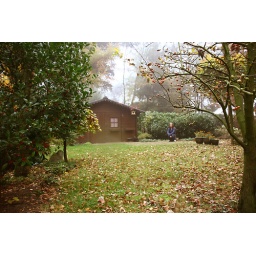
little house in the forest